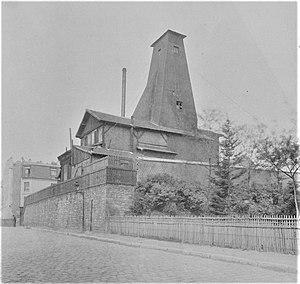
Le puits artésien de la Butte-aux-Cailles est l'un des puits artésiens de Paris, en France. Il est situé dans le 13ᵉ arrondissement.